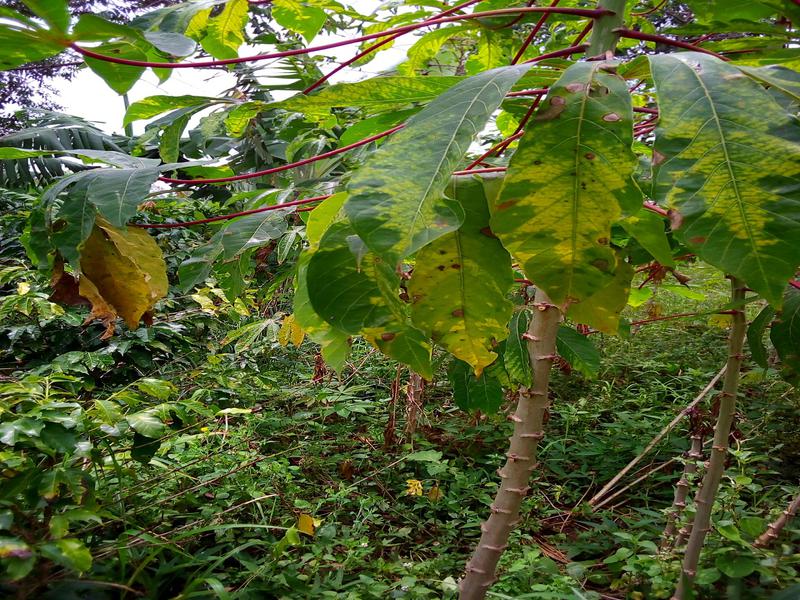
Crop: cassava
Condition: mosaic_disease